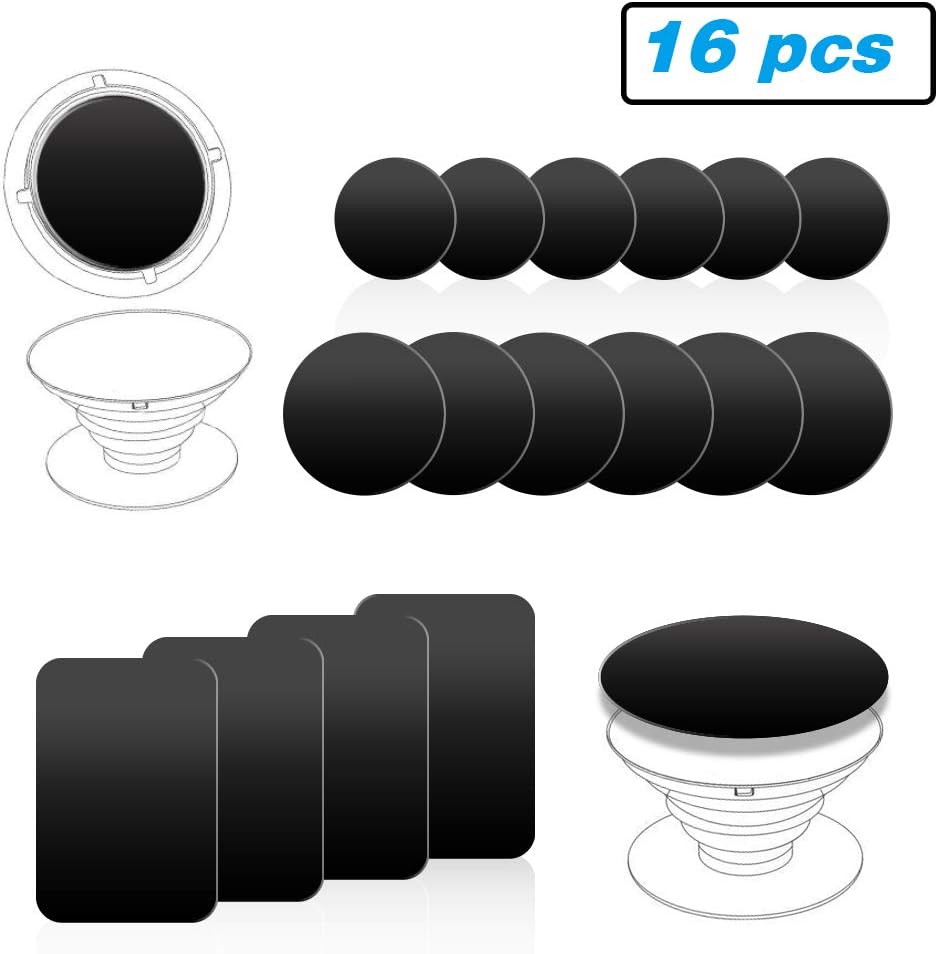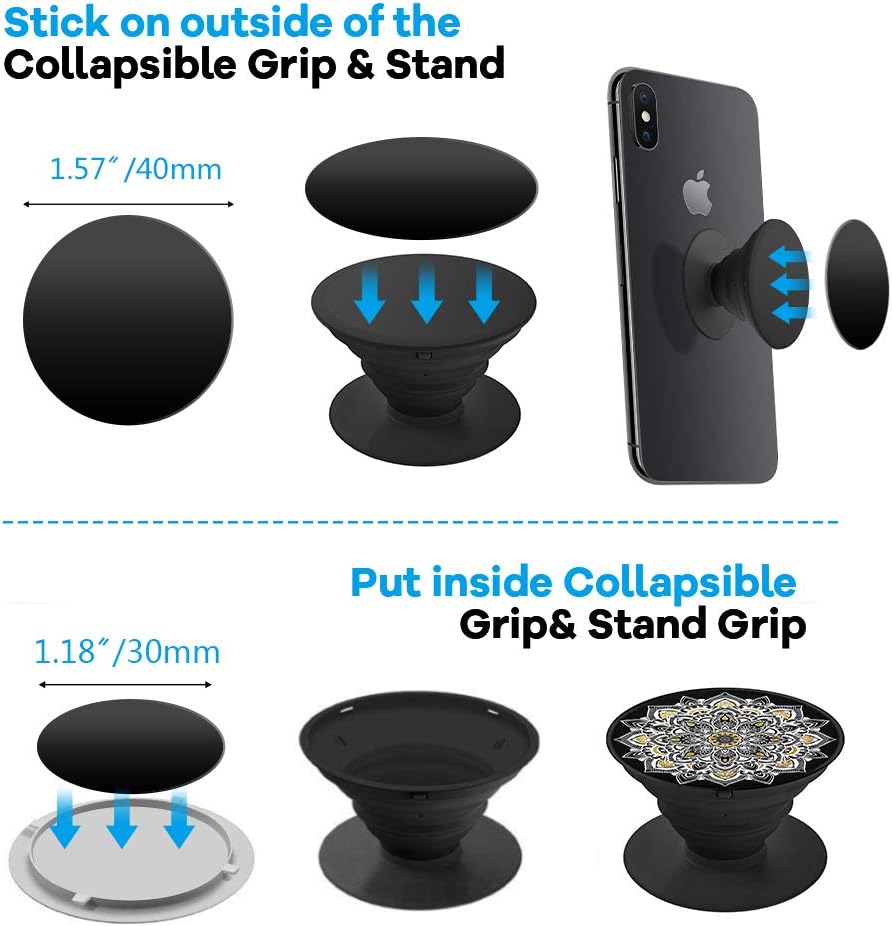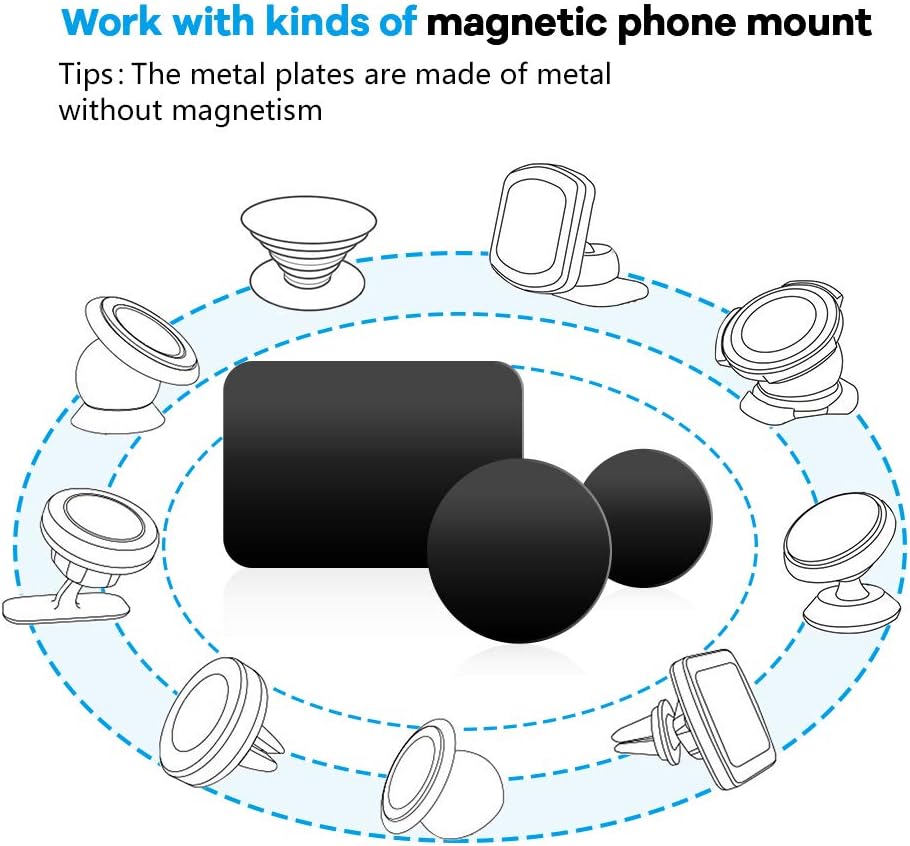
Ozgoe Happy Bell Mount Metal Plate with Sticky Adhesive Pad for Collapsible Grip & Stand/Magnetic Phone Car Mount/Magnet Cradle Holder,Black
Category: Cell Phones & Accessories
Features : With 3 different sizes plates are specially designed for collapsible grip & stand and magnetic phone mounts.  This universal mounting metal is designed to work with magnetic mobile phone car mount, air vent mount and GPS holder. Compatible with all smartphones.  Protective films are included, so mobile phone won't get scratched when you remove the spare metal plate or sticky residue left. Specification& Package Includes : Color: Black  Material: Rust-Free Iron  4x Rectangular metal plates2.56'' X 1.77'' (6.5×4.5cm)   6x Large round metal plates 1.57" in diameter (40mm)   6x Small round metal plates 1.18" in diameter (30mm)   4x Rectangular Clear Protective Films   6x Large Round Clear Protective Films HOW TO USE : 1.clean the mounting surface with alcohol until dry. 2. first attach clear sticker on the surface. 3.then place the plate onto it.  For Collapsible Grip & Stand, please open the collapsible grip & stand cap and then put the small round plate in it. Note: 1.For the convenience of used, metal plate is made light and thin.  Don't rub the edge, keep these away from babies and children, Don't be as a toy. 2.Ultra-thin metal plates are made of metal, Not magnet. Absolutely Not magnetic, please pay attention before you place the order. 3.When use wireless charging, please Stick metal plate on inside of case, or just put it in phone case without sticking ; remove case and make sure metal plate away from wireless charge station when need.   We stand behind our products and we want to provide the best quality product for our dear customers. Customer-service is our business philosophy. Click "Add to Cart" yellow button above and get it now for you!
Features: Ultra-thin metal mounting plate to attach device onto magnet mounts. | 6pack 30mm(1.18”) small Round metal plates can hide into collapsible grip. For Collapsible Grip & Stand, please open the collapsible grip & stand cap and then place the small plates on it. | 6pack 40mm(1.57”) large Round metal plates fits Up Grip outside surface, Works with all magnetic phone mount holder. | 4pack 65mm×45mm(2.56'' X 1.77'') Rectangular plates. The large metal plate designed for bigger devices like iPhone XS XS Max 7Plus etc. Or just stick them on your phone/phone case which can great compatible with Smartphone / tablet / gps magnet car mounts. | 3M Adhesive and Clear Protective Stickers: Comes with strong 3M adhesive to avoid magnetic phone car mount fall off. Please use one of the protection film provided BEFORE placing the metal plate on your phone/phone case, and then place the metal plate over the film. Clear stickers for easy removal and no scratch for your phone.